Beekeeping in Australia

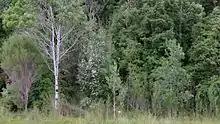
Tasmanian Leatherwood ("Eucryphia Lucida") trees provide a popular type of Australian honey

Australian farmers wishing to diversify and develop additional sources of income in the nineteenth century sometimes turned to bee-keeping as a side-line. A row of gin cases on a rural property was a sign that bee-farming was in progress as they were frequently reused as bee hives. Bee-keeping remained largely a part-time activity for farmers and people living on the outskirts of towns and cities until dedicated full-time beekeepers began to emerge.